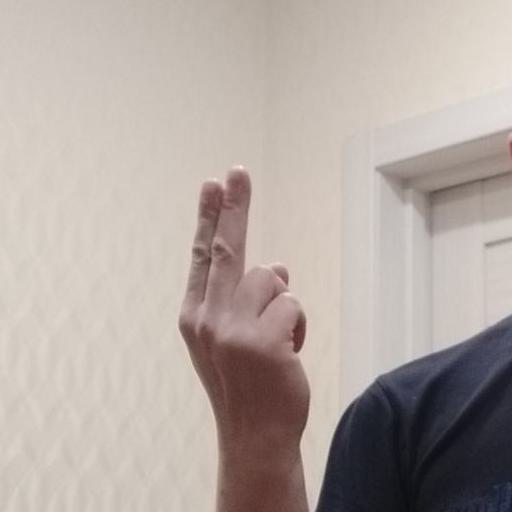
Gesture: two_up_inverted